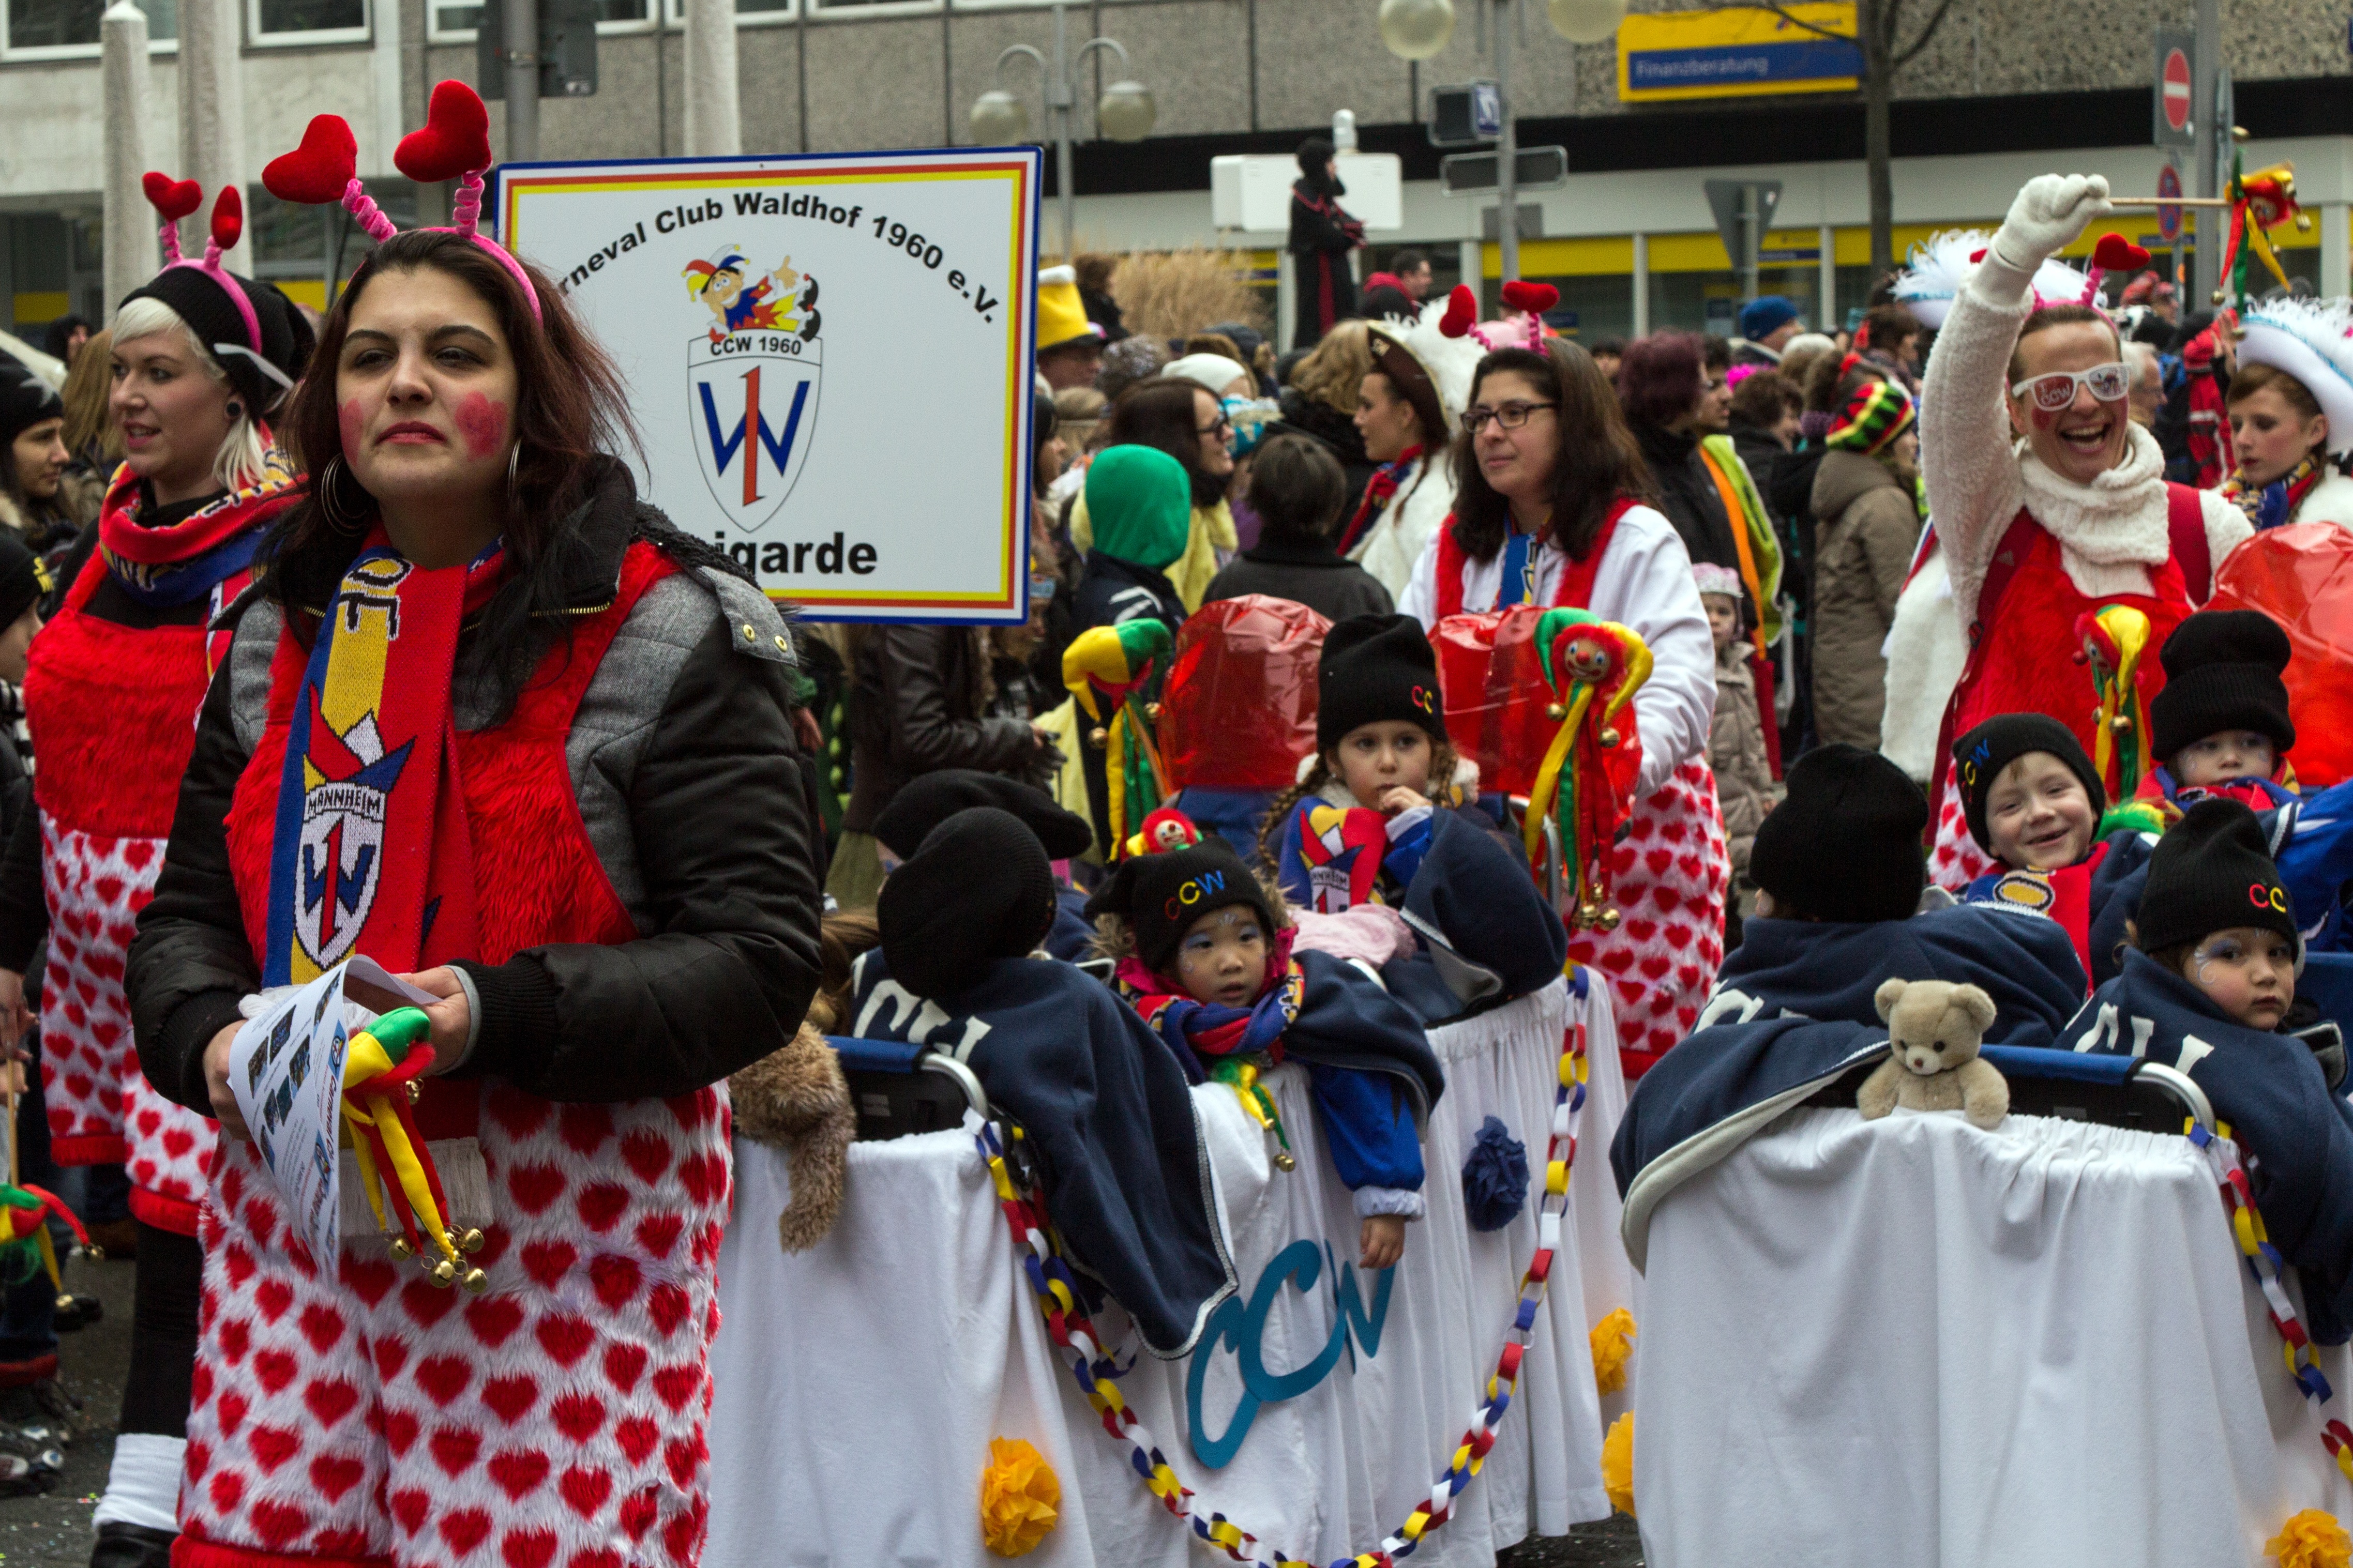
carnival, parade, festival, move, event, costume, street carnival